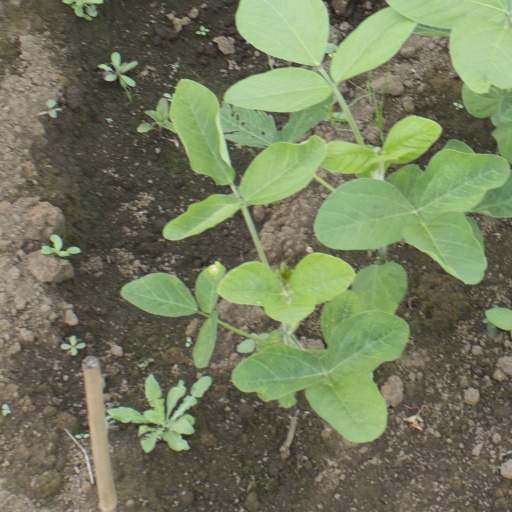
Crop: soybean